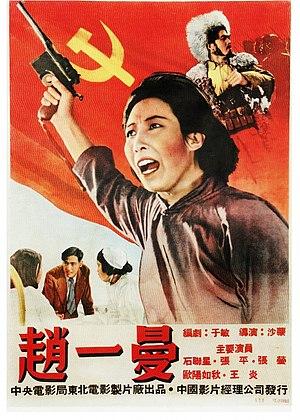
Zhao Yiman est une femme chinoise qui lutta contre l'armée impériale japonaise durant la pacification du Mandchoukouo. Elle fut finalement capturée et exécutée en 1936. Un film biographique intitulé Ma Mère Zhao Yiman est produit en 2005 par son fils.